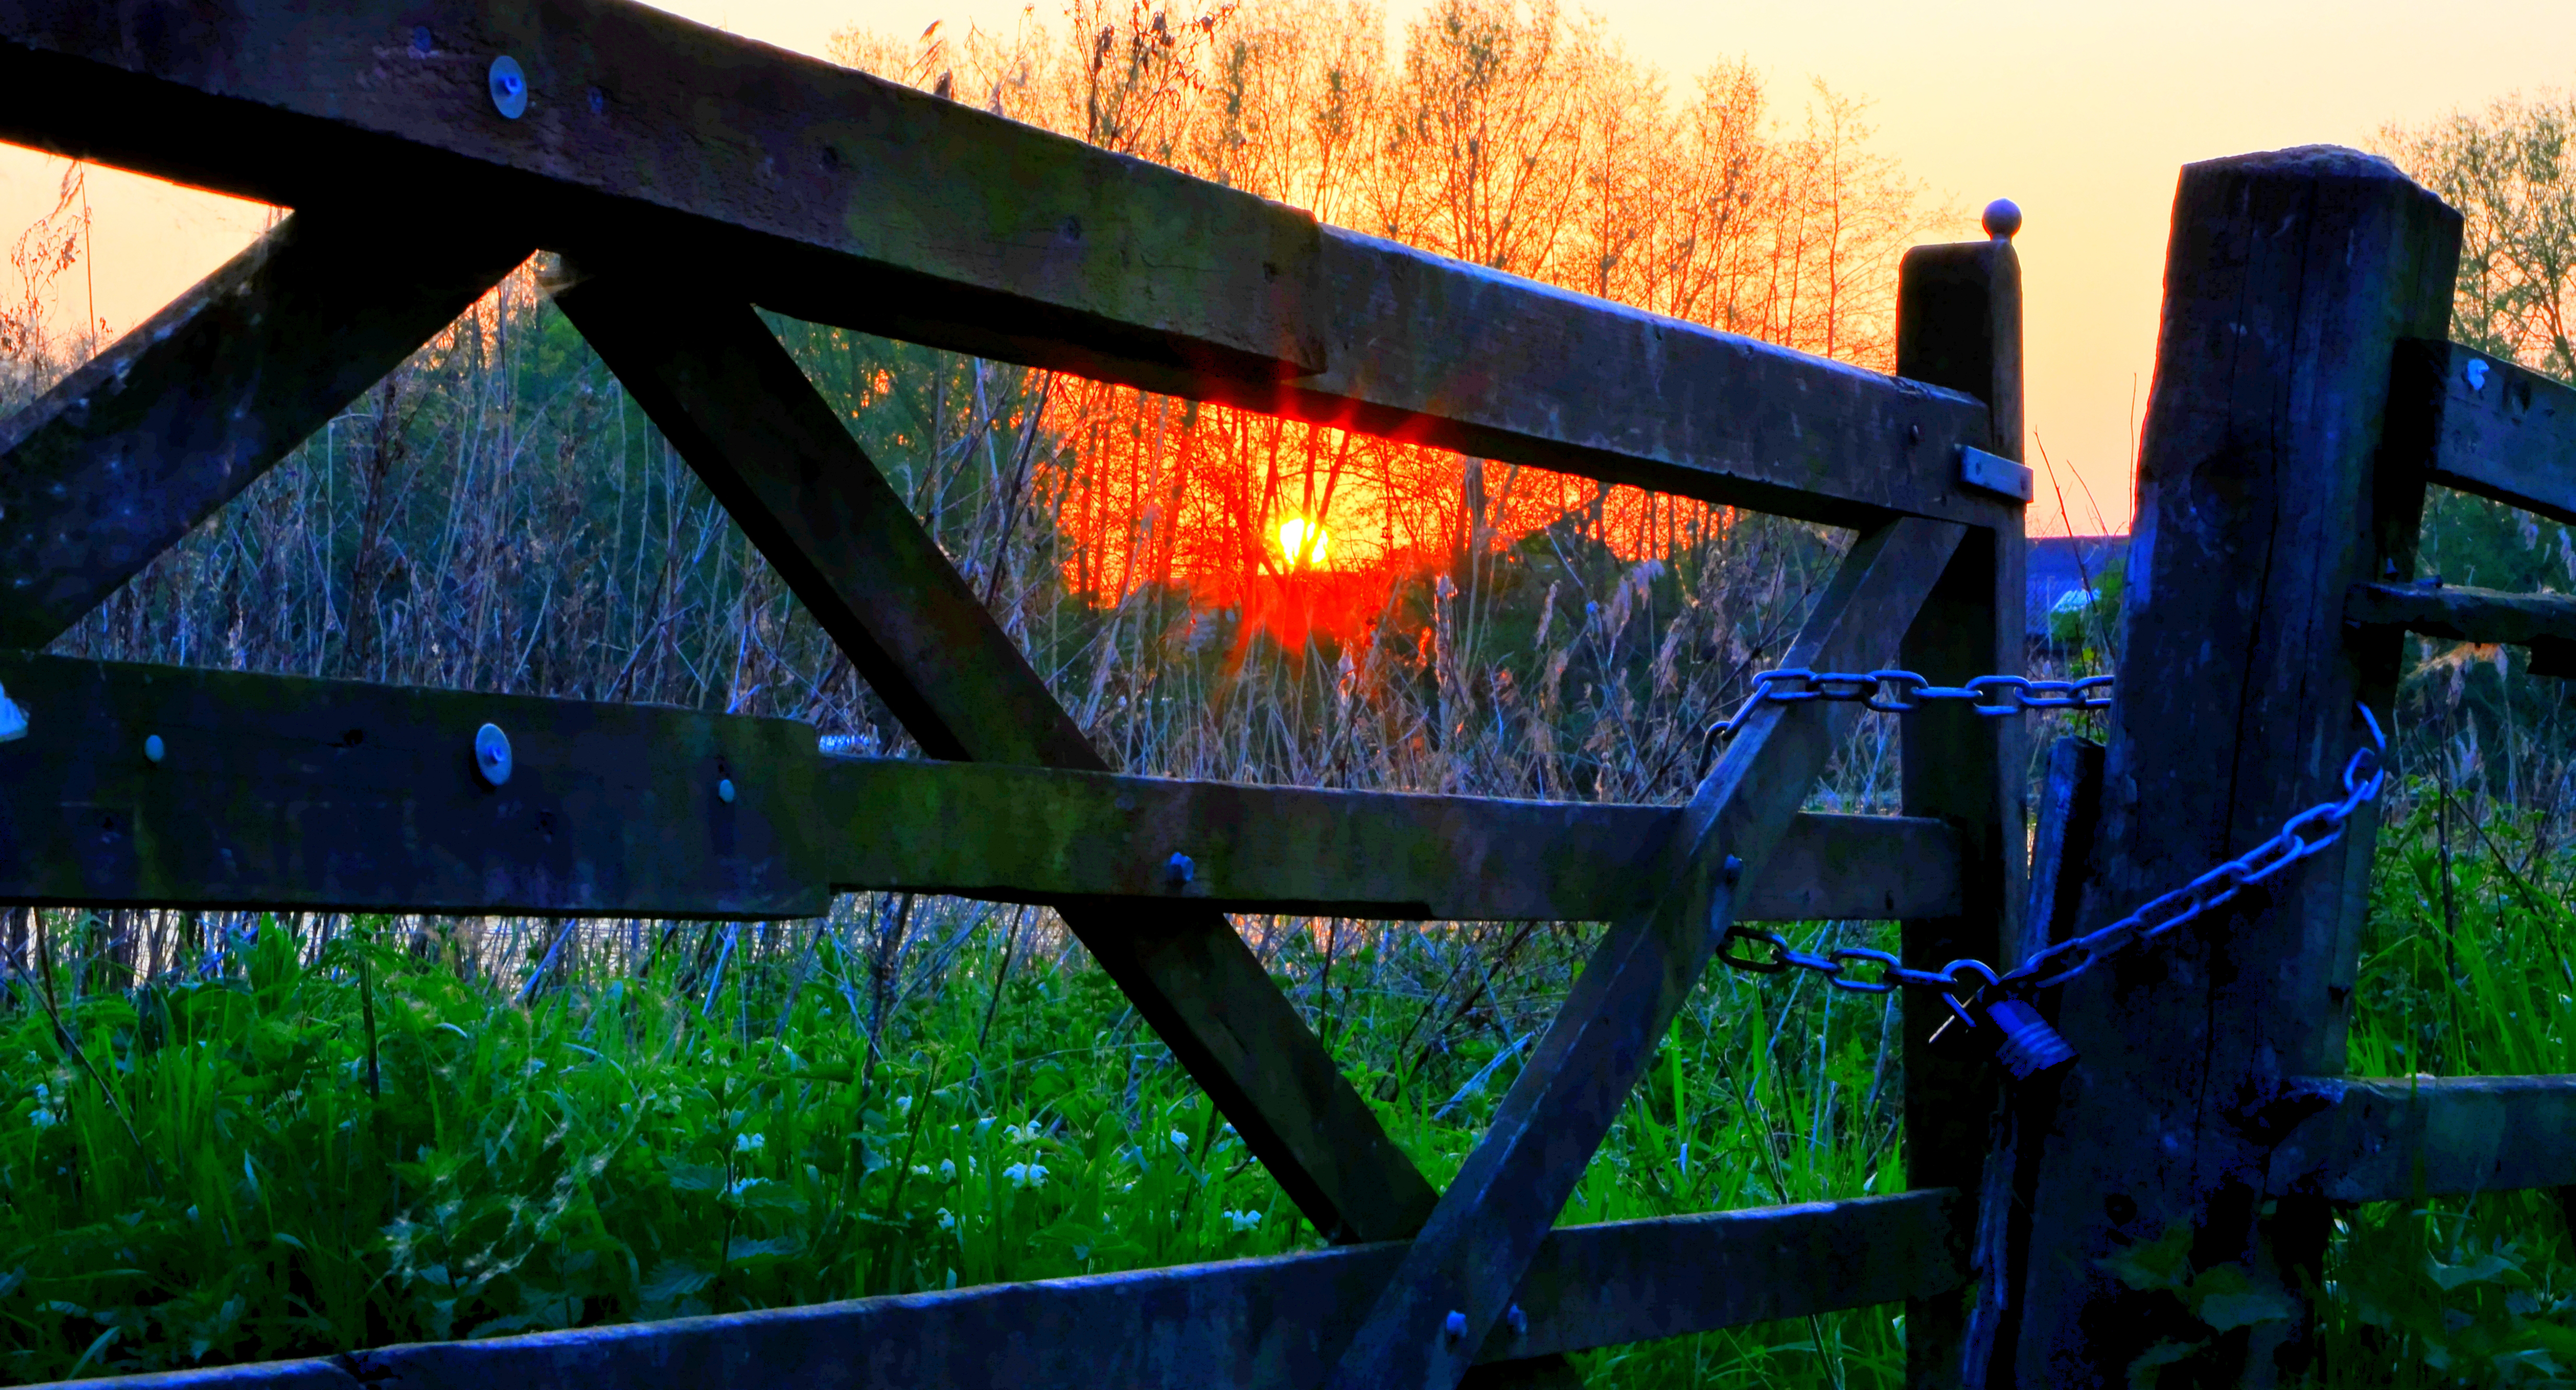
nature, grass, light, fence, sun, sunlight, chain, flower, country, green, reflection, lens, color, autumn, park, blue, nikon, gate, season, free, freeuse, sigma, lock, d7000, norfolk, norwich, 1750, d7k, whitlingham, whitlinghamcountrypark, thepsychedelicgroup, urban area, outdoor structure